Reedy Creek, Victoria

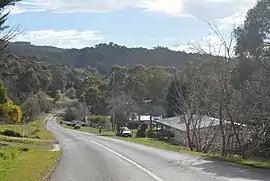
Doyle St, the main street of Reedy Creek

Reedy Creek is a locality in central Victoria, Australia. The locality is in the Shire of Mitchell local government area, north of the state capital, Melbourne. It is at 358 metres (1175 feet) elevation. It is approximately 15 minutes from Broadford, Vic, 3658.